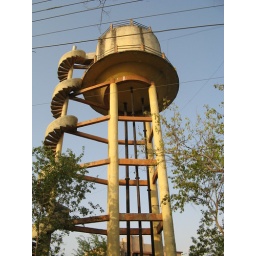
water tower in nagpur